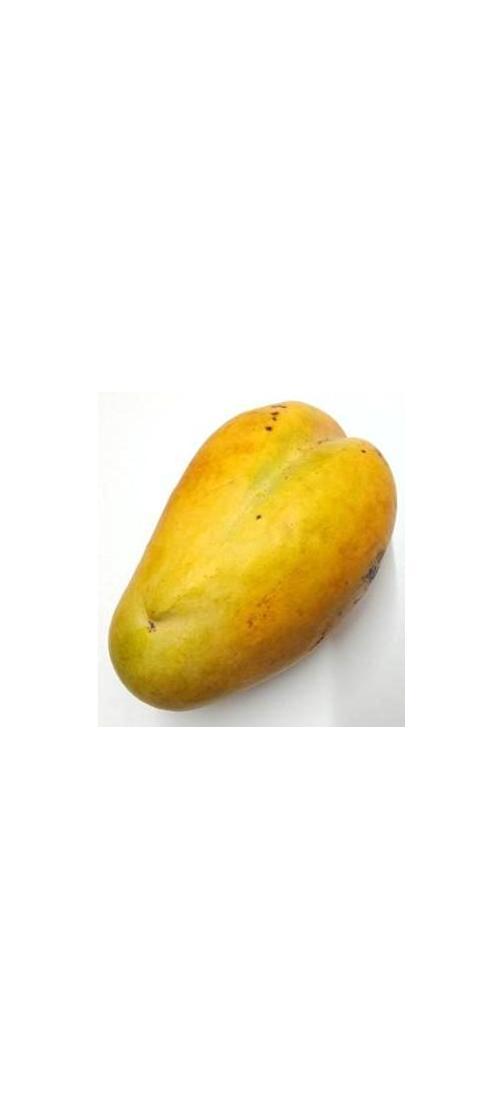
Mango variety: Bari-11